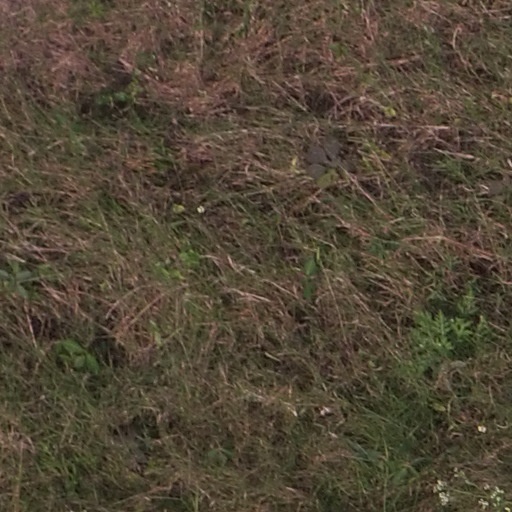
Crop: maize; corn